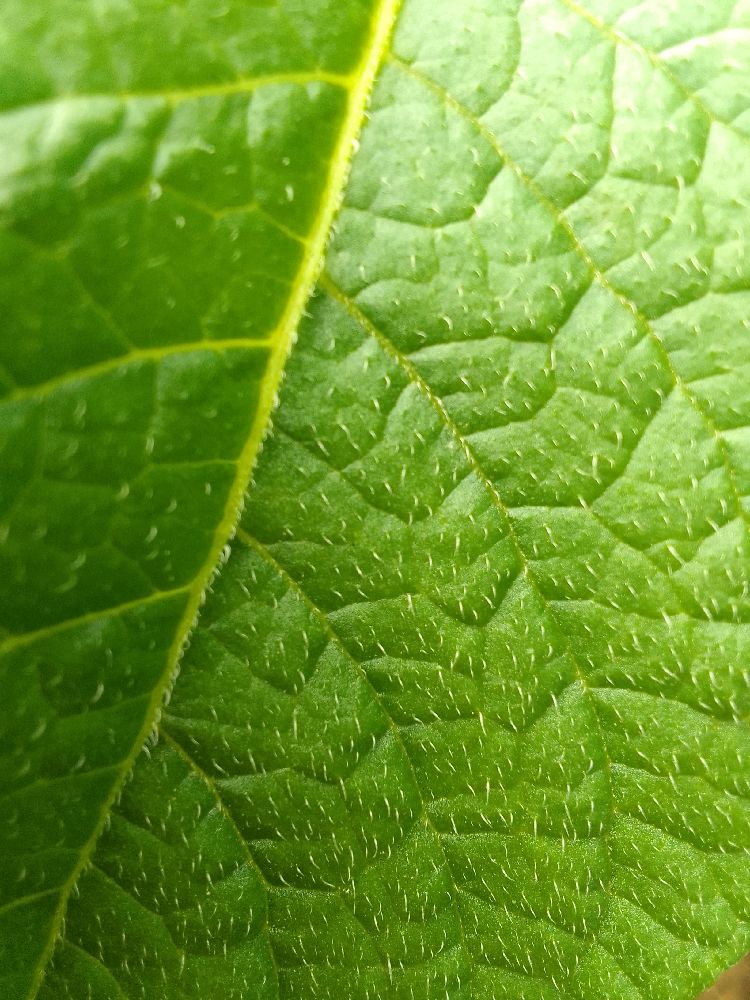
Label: Healthy